Answer in natural language. How many Paintings are visible in the scene? Choose between the following options: 2, 5, 3, 4 or 1
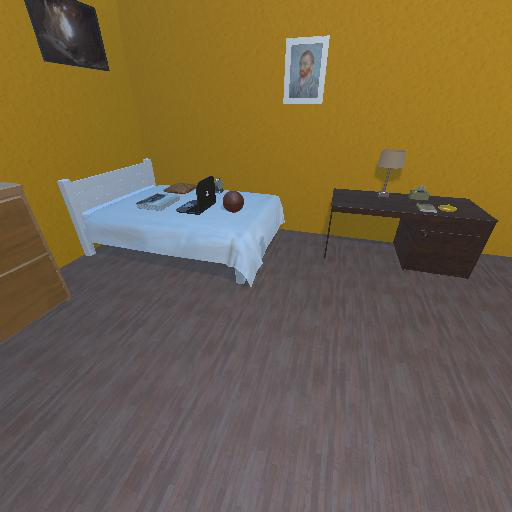
<answer>2</answer>